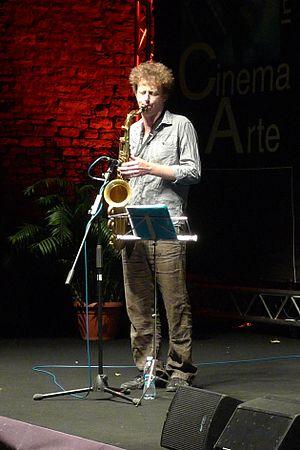
Nicolas Masson avec Third Reel @ Bergame (Festival internazionale del cinema d'arte)
Nicolas Masson est un saxophoniste de jazz suisse.